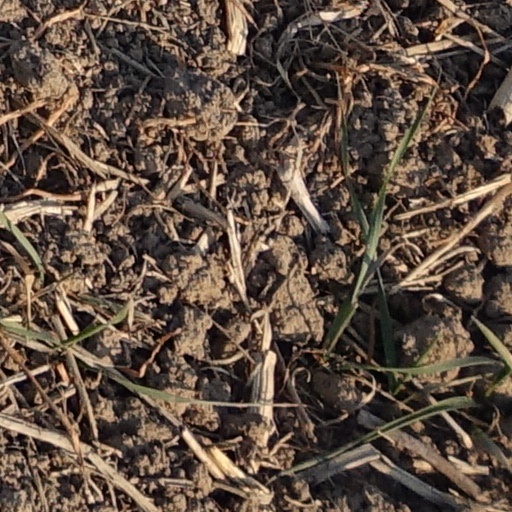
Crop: wheat